Canterbury

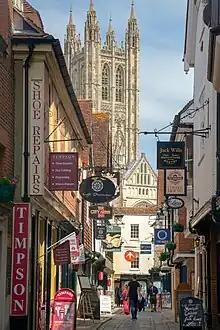
Butchery Lane

Canterbury district retained approximately 4,761 businesses, up to 60,000 full and part-time employees and was worth £1.3 billion in 2001. This made the district the second largest economy in Kent. Today, the three primary sectors are tourism, higher education and retail.